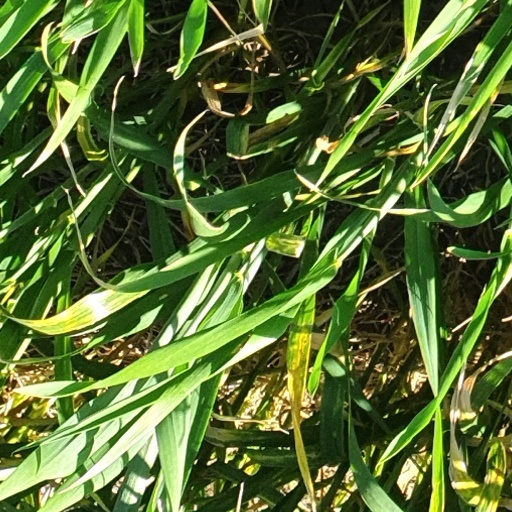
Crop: wheat